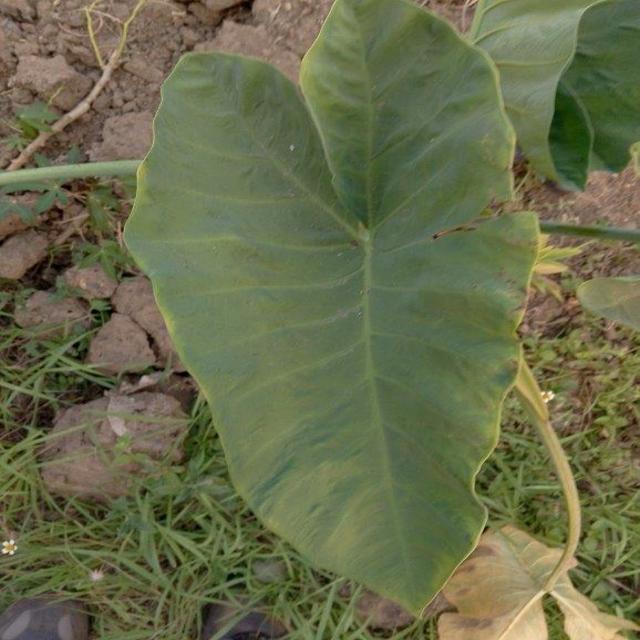
Label: Early_Blight